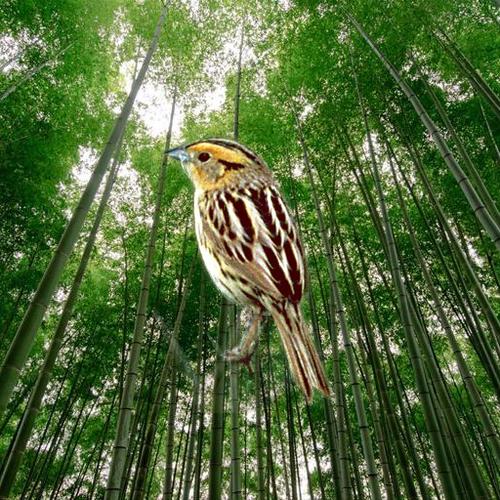
Bird species: Le_Conte_Sparrow
Bird type: landbird
Background: land